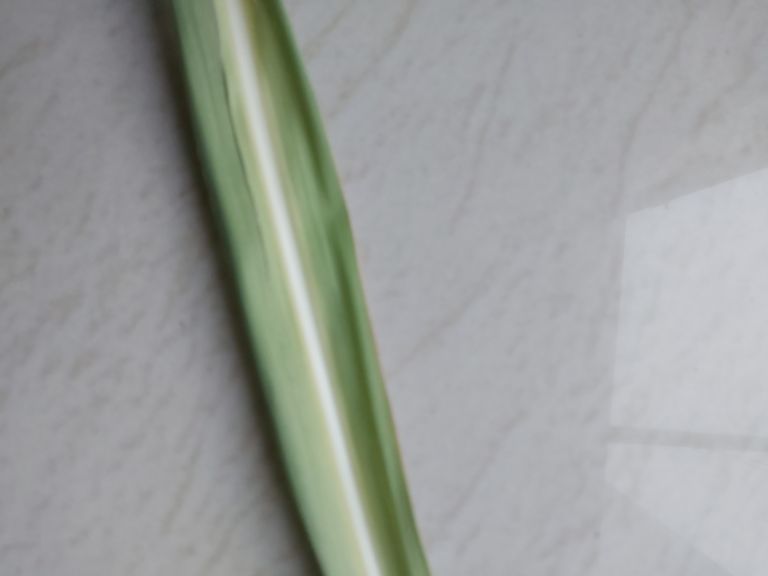
Label: Yellow Leaf